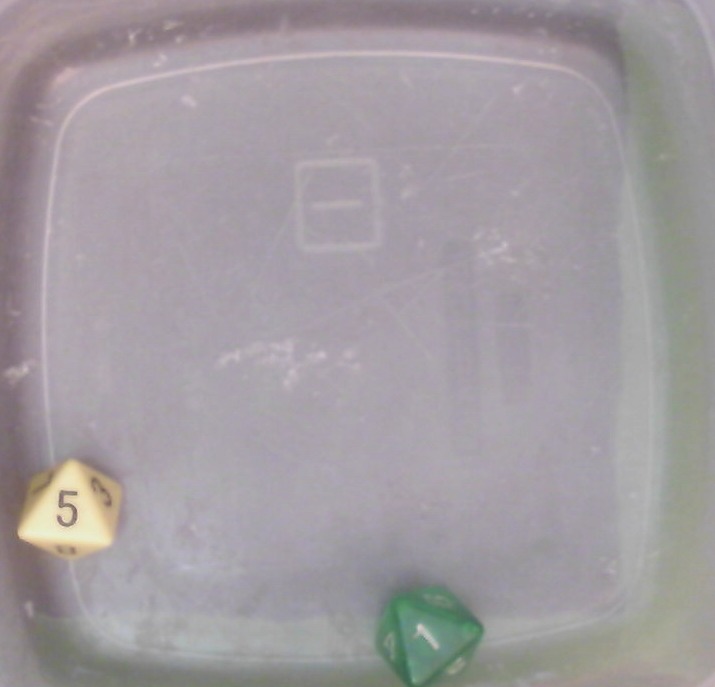
Dice in frame:
type: d8
value: 5
type: d8
value: 1
Label source: human
Face values trusted: yes